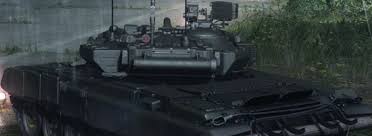
Label: T-90